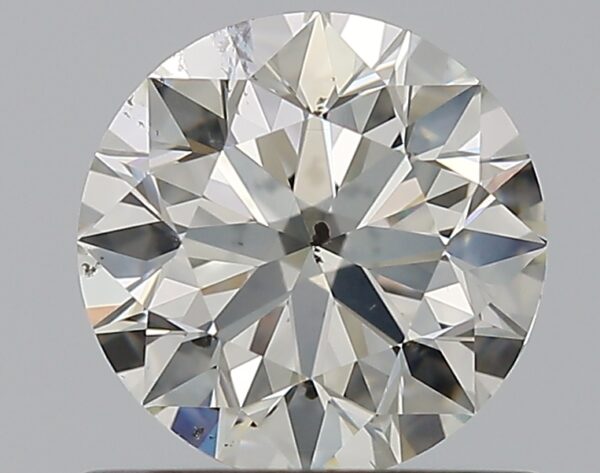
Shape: round
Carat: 0.81
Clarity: SI2
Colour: J
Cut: EX
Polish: EX
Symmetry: EX
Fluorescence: F
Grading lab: GIA
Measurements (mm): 5.91 x 5.95 x 3.71